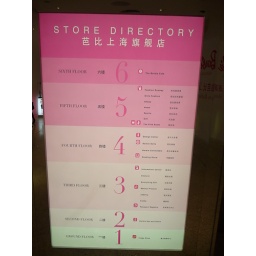
The sign beside the ground floor elevator. There are SIX floors to the store!